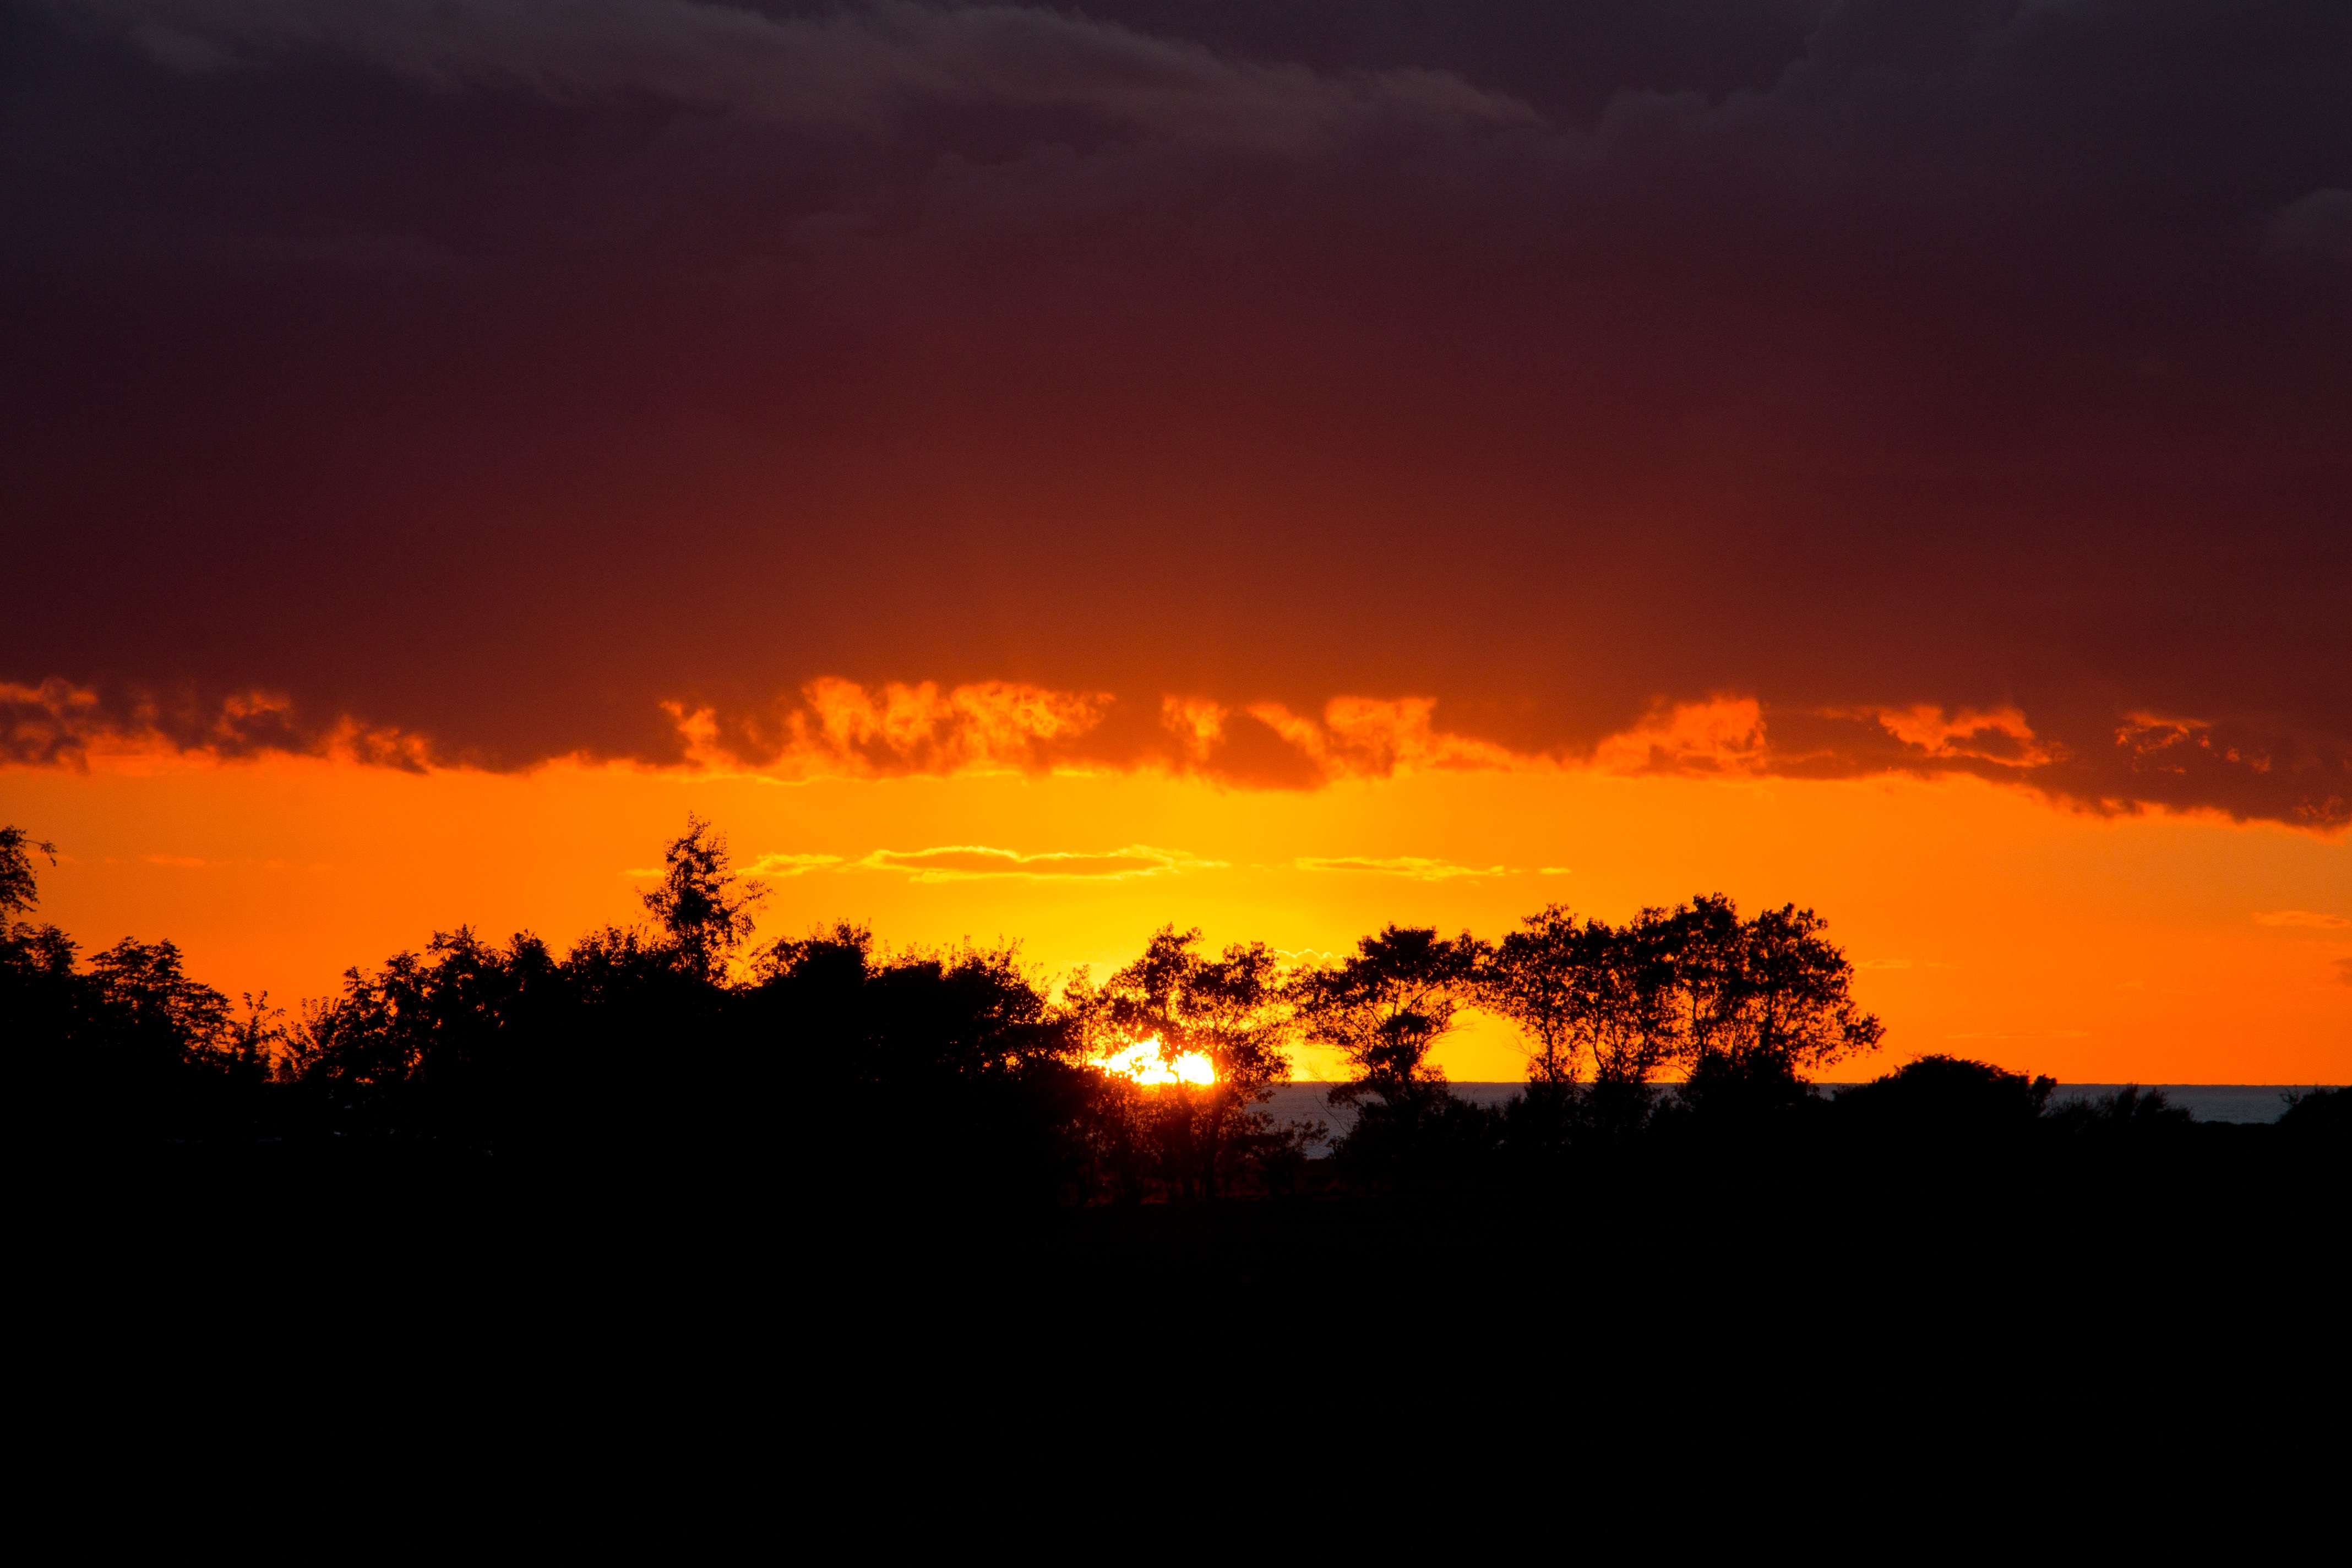
landscape, nature, horizon, cloud, sky, sunshine, sun, sunrise, sunset, field, sunlight, morning, view, dawn, atmosphere, summer, dusk, evening, orange, red, natural, weather, silence, trees, clouds, denmark, sol, sunbeams, evening sun, afterglow, orange sky, ro, red sky at morning